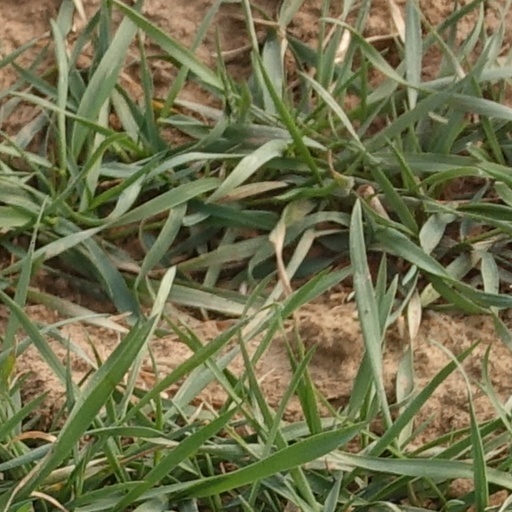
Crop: wheat